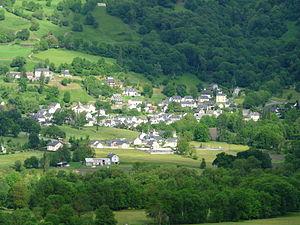
Le village de Beaucens, Hautes-Pyrénées, France.